Wamba crispulus

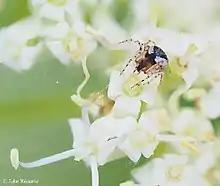

Wamba crispulus is a species of cobweb spider in the family Theridiidae. It is found in a range from Canada to Brazil and the Caribbean.